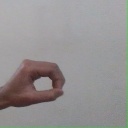
अक्षर: औ